Chang Cheng-hsiung

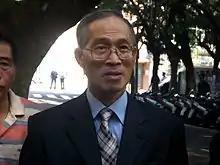
Chang on 12 January 2008

Chang Cheng-hsiung (born 24 November 1941) is a Taiwanese lawyer who chaired the Central Election Commission from 2004 to 2009.